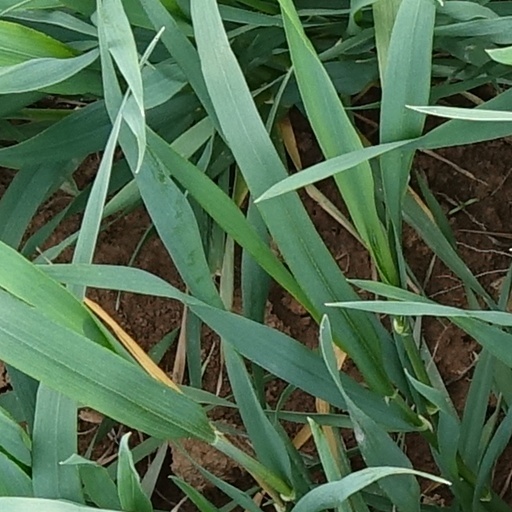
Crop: wheat